Ståle Sandbech

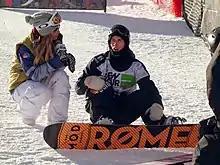
Sandbech in 2014

Ståle Sandbech (born 3 June 1993) is a Norwegian snowboarder, who specialises in Big Air, and Slopestyle. He has participated at the 2010, 2014, 2018, and 2022 Winter Olympics and won a silver medal in the Men's slopestyle in 2014. Sandbech has also competed at several Winter X Games, winning 2 Silver medals in 2015 and 2017 and 3 bronze medals in 2013 and 2014, and a gold medal at the 2017 World Championships.